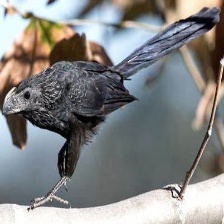
Species: GROVED BILLED ANI
Scientific name: CROTOPHAGA SULCIROSTRIS